Al Gore

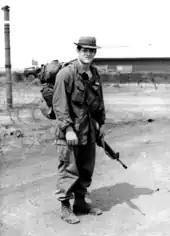
Gore with the 20th Engineer Brigade in Biên Hòa as a journalist with the paper "The Castle Courier"

When Gore graduated in 1969, he immediately became eligible for the military draft. His father, a vocal anti-Vietnam War critic, was facing re-election in 1970. Gore eventually decided that enlisting in the Army would be the best course between serving his country, his personal values and interests. Although nearly all of his Harvard classmates avoided the draft and service in Vietnam, Gore believed if he found a way around military service, he would be handing an issue to his father's Republican opponent. According to Gore's Senate biography, "He appeared in uniform in his father's campaign commercials, one of which ended with his father advising: 'Son, always love your country'." Despite this, Gore Sr. lost the election to an opponent who vastly out-fundraised him. This opponent was later found by the Watergate commission to have accepted illegal money from Nixon's operatives.